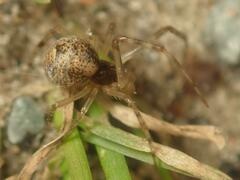
Species: Parasteatoda_tepidariorum